SSPSF model

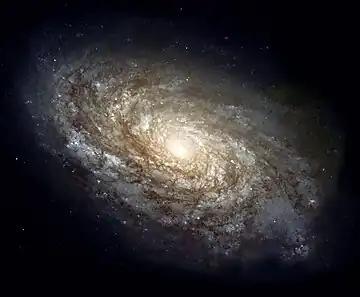
In 1995, the spiral galaxy NGC 4414 was imaged by the Hubble Space Telescope.

In 1999, the prevailing density wave model for the generation of spiral arms in galaxies was combined with SSPSF in a doctoral thesis by Auer (an idea first suggested by Gerola and Seiden in 1980). Auer concluded that density waves are in fact less effective in producing star formation, and more effective in simply organizing ongoing SSPSF into large-scale (spiral) patterns, ultimately into the Grand Design spiral form if conditions allow.